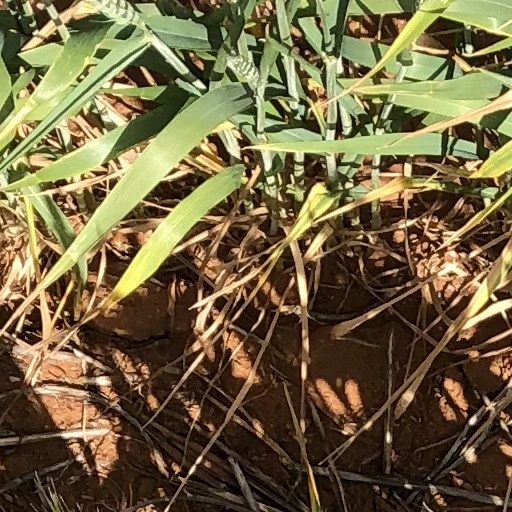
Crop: wheat